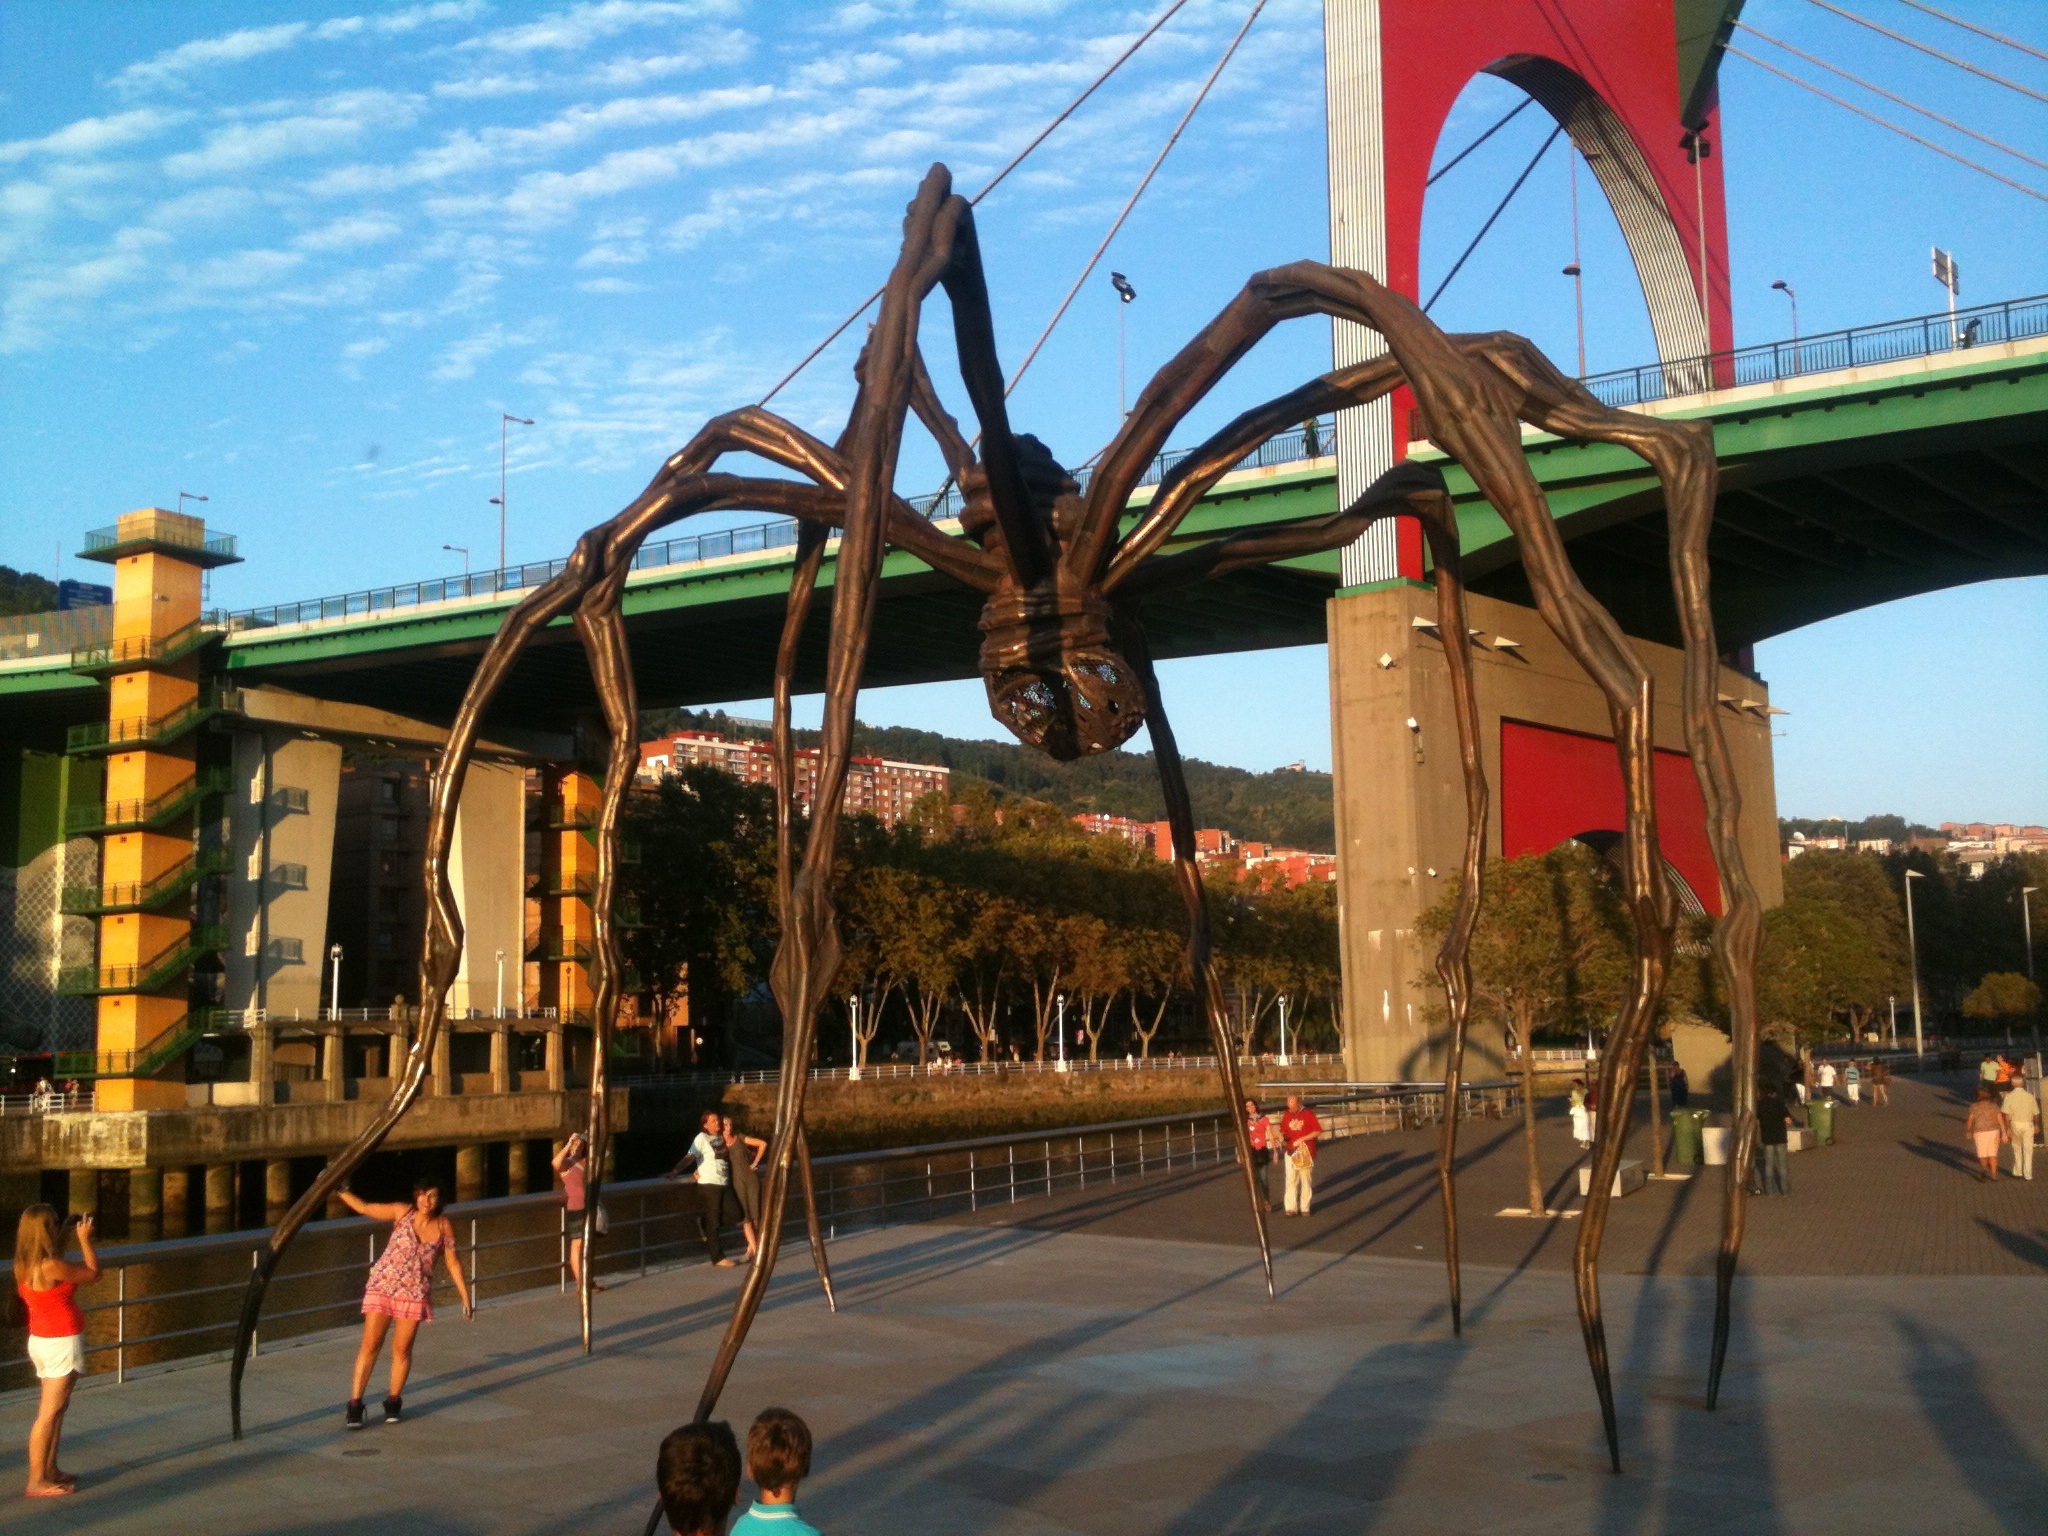
recreation, amusement park, plaza, park, leisure, spider, resort, playground, water park, museums, bilbao, monuments, amusement ride, outdoor recreation, nonbuilding structure